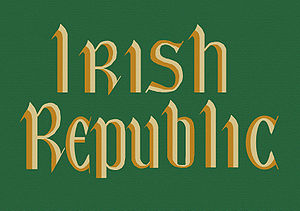
Påskeopstanden 1916 / Opstanden / Påskemandag
Et af de to flag der blev hejst over Dublins centrale posthus, GPO under opstanden.
Påskeopstanden fandt sted i Irland i påsken 1916. Opstanden var militante irske republikaneres forsøg på at opnå uafhængighed fra Storbritannien. Det er den vigtigste opstand siden opstanden i 1798.